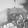
ASL letter: H